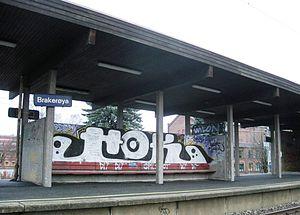
La gare de Brakerøya est une gare ferroviaire norvégienne située sur la commune de Drammen et destinée exclusivement au trafic local. Elle fut mise en service en 1873 soit un an après l'inauguration de la ligne. Lorsque le tunnel de Lieråsen fut ouvert en 1873, le bâtiment de la gare fut détruit.